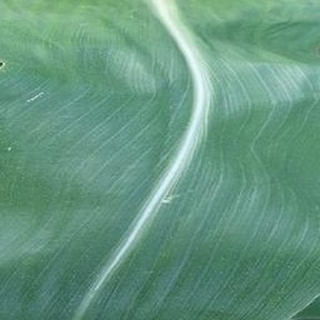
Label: healthy_corn